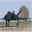
Label: airplane